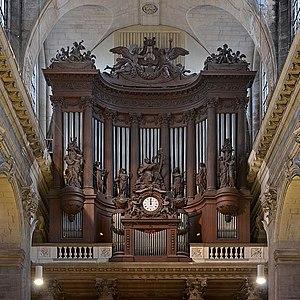
Louis Vierne, né à Poitiers le 8 octobre 1870, mort à Paris le 2 juin 1937, est un musicien compositeur français, organiste titulaire du grand orgue de la cathédrale Notre-Dame de Paris. Figure incontournable de l’école d’orgue française au XXᵉ siècle, Louis Vierne a mené une carrière de compositeur, professeur et d’organiste interprète et improvisateur.